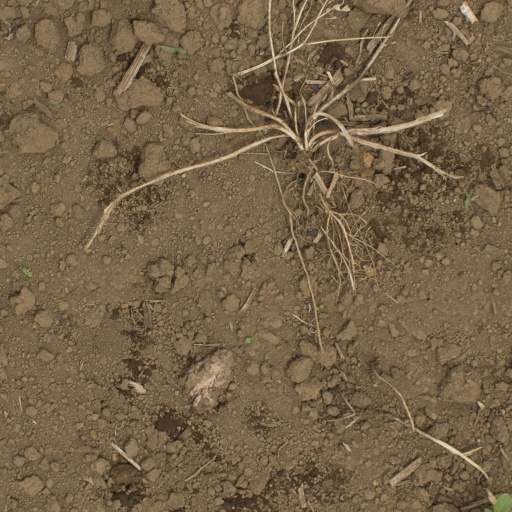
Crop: Jerusalem artichoke